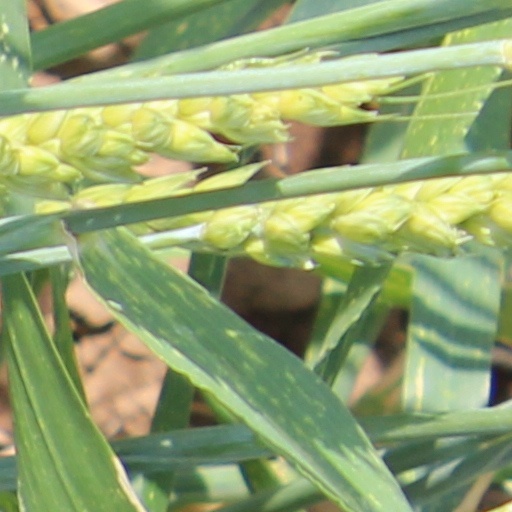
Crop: wheat